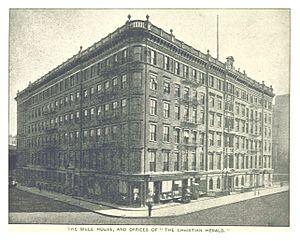
L'American Bible Society est une société biblique fondée le 11 mai 1816 à New York qui publie et distribue des traductions de la Bible, essentiellement protestantes, et fournit des outils d'étude à ceux qui s'intéressent à l'étude de la Bible. Elle s'est notamment fait connaître pour sa publication de traductions de la Bible en anglais contemporain, comme la Good News Bible ou la Contemporary English Version.